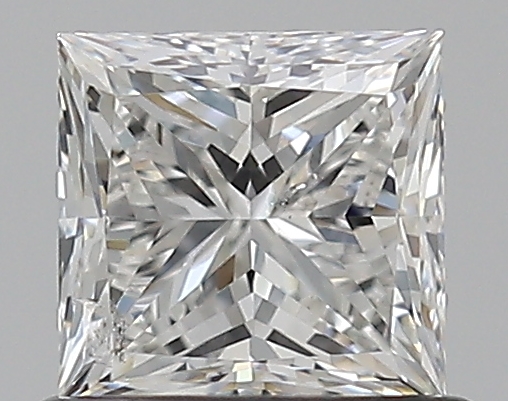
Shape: princess
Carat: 0.7
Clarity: SI2
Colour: G
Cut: EX
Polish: EX
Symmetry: VG
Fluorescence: N
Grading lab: GIA
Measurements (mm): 4.84 x 4.73 x 3.48